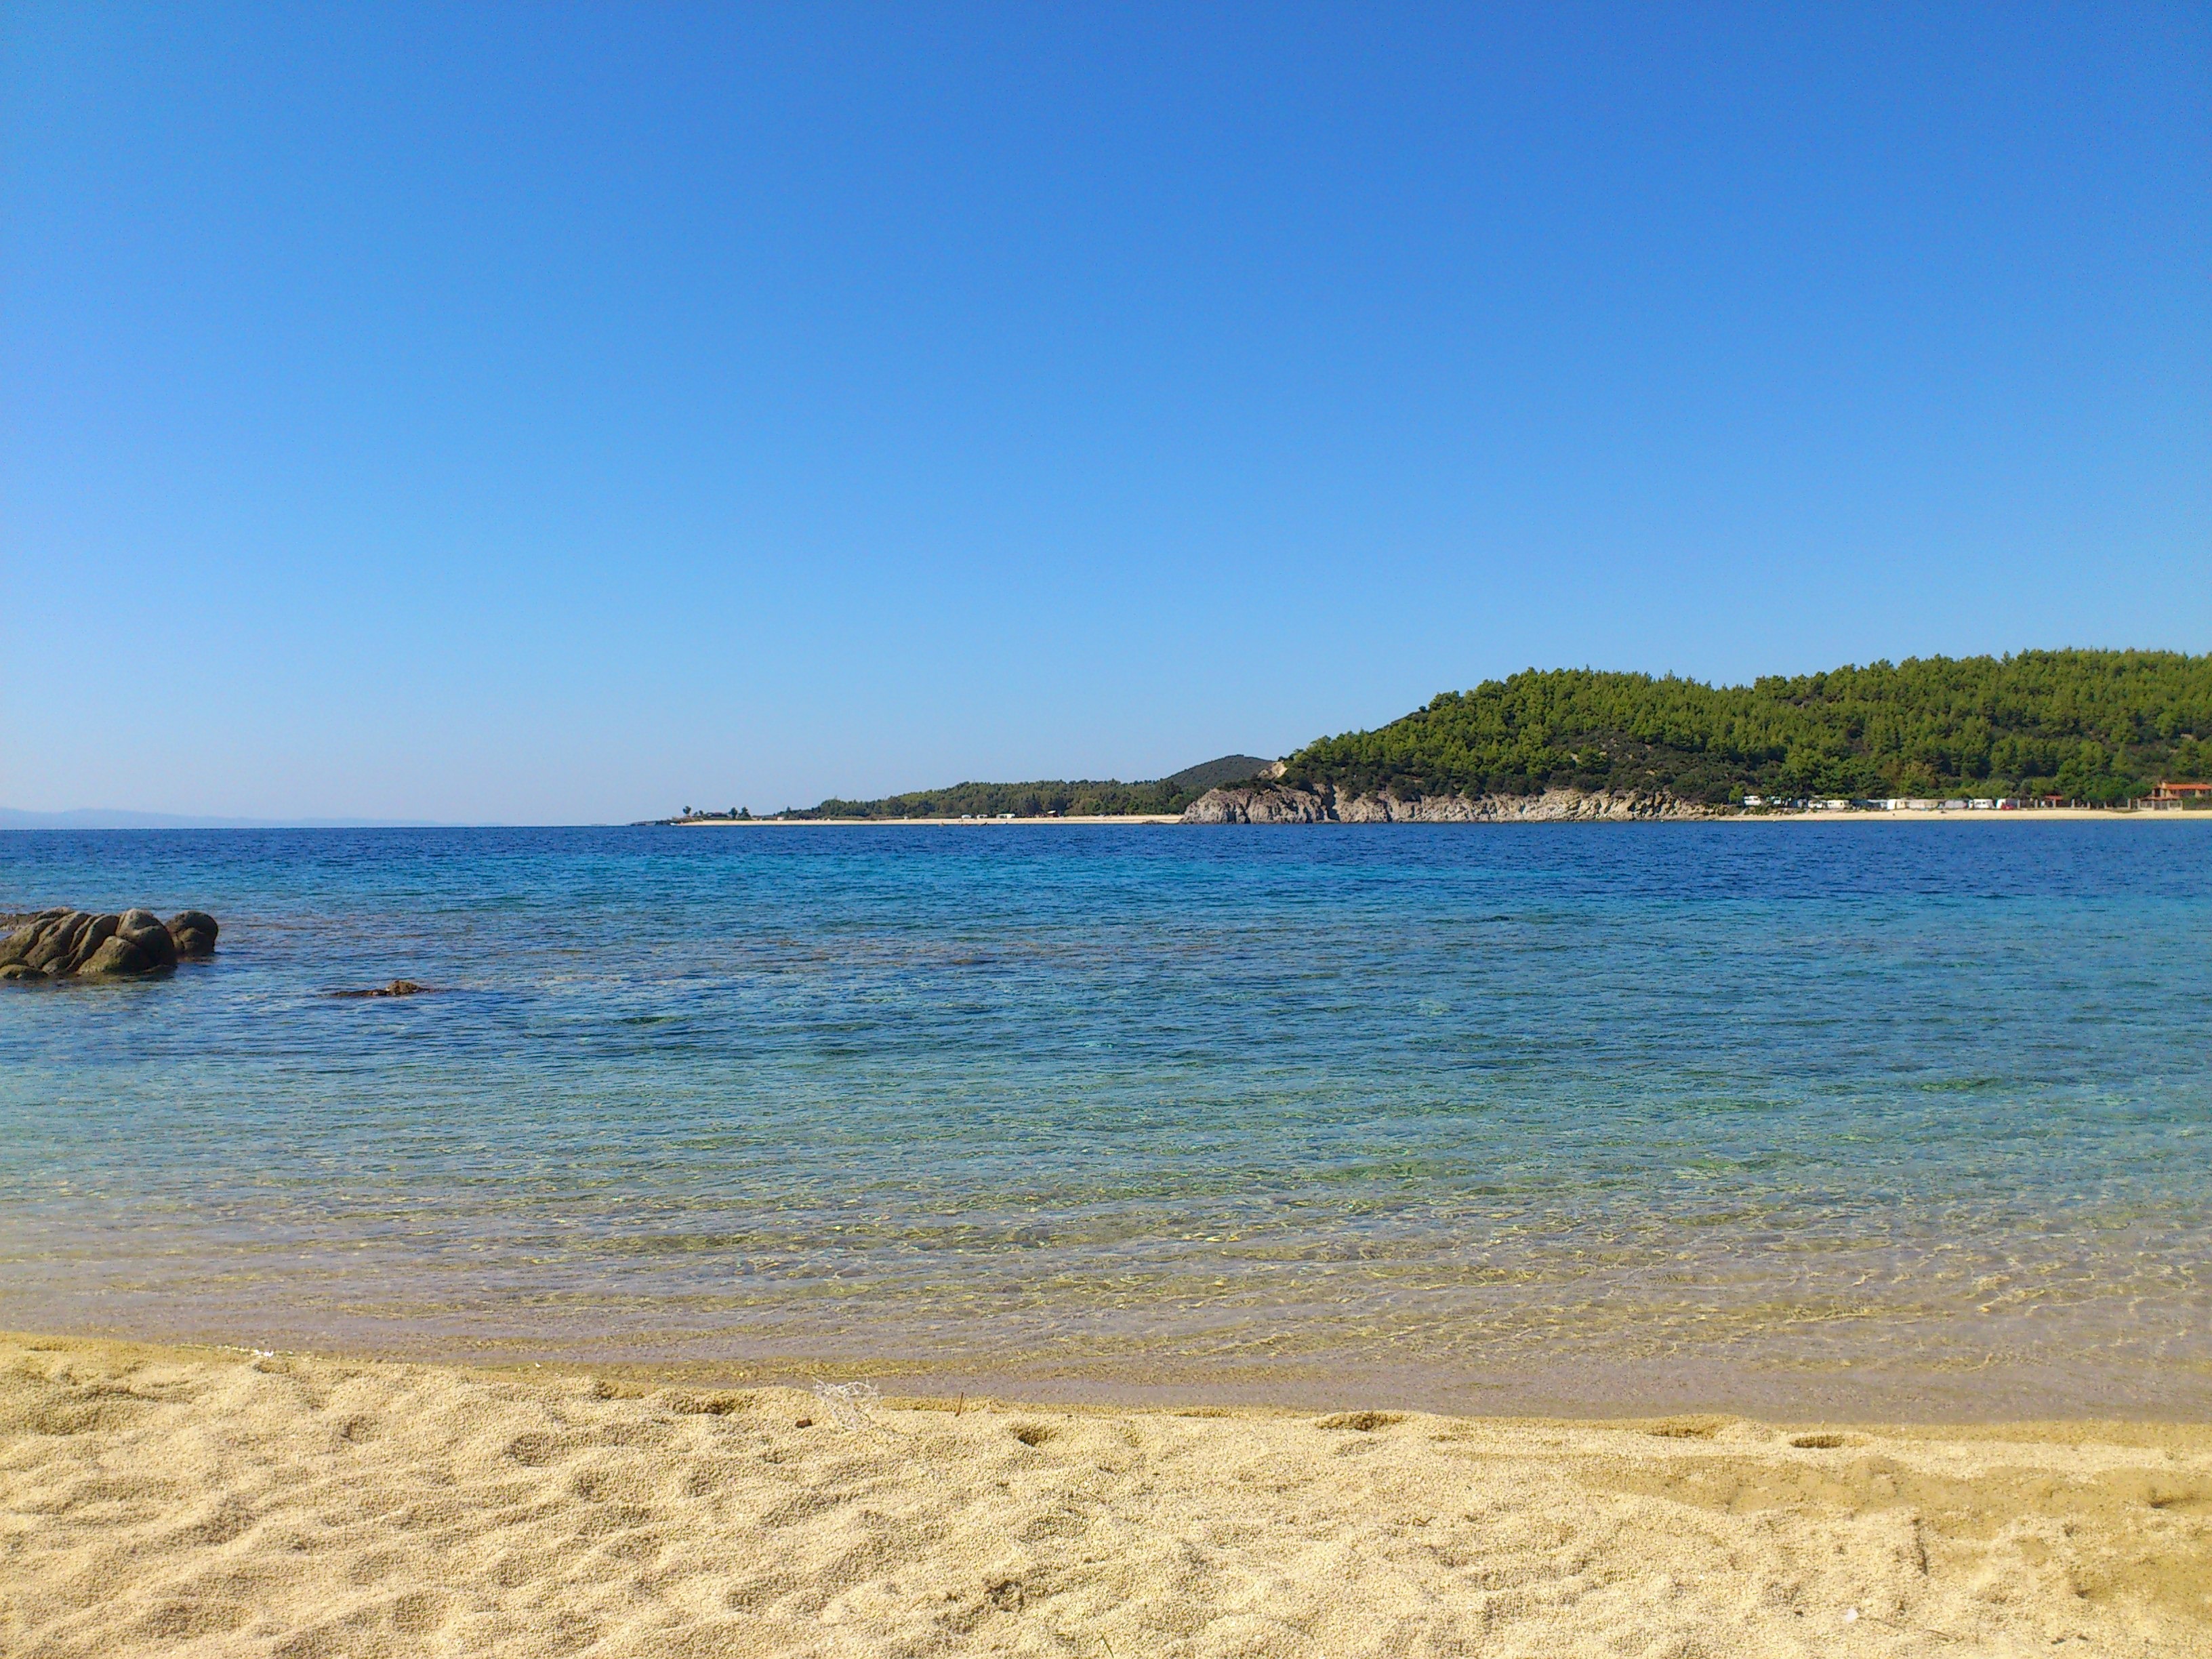
beach, sea, coast, sand, ocean, horizon, shore, lake, vacation, cove, lagoon, bay, body of water, greece, loch, cape, halkidiki, beach sand, toroni